Nate Thurmond

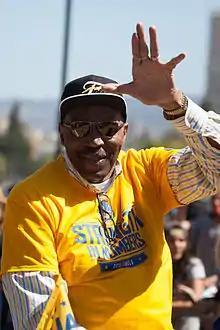
Thurmond at the Golden State Warriors Victory Parade on June 19, 2015

After retirement, Thurmond returned to San Francisco and opened a restaurant, Big Nate's BBQ. He sold the restaurant after 20 years, while living in San Francisco with his wife, Marci. As of 2019, the Chase Center, home venue for the Golden State Warriors, features a Big Nate's BBQ kiosk with dishes that pay homage to his career.